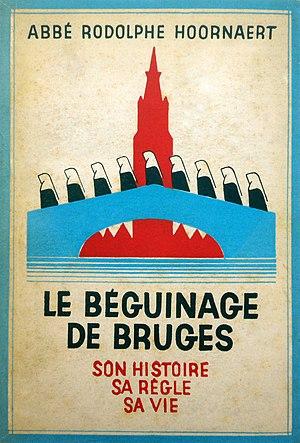
Couverture du livre le Béguinage de Bruges: son histoire, sa règle, sa vie, par Rodolphe Hoornaert (1930).
Rodolphe Hoornaert était un prêtre catholique et essayiste belge, cofondateur d’une nouvelle congrégation religieuse dans sa ville natale.